Rockelstad Castle

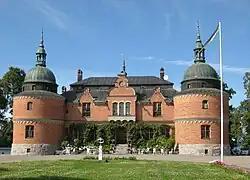

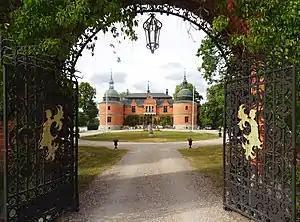
Rockelstad Castle Gate

Rockelstad Castle is a neo-renaissance manor house in the municipality of Flen in Södermanland, Sweden. Rockelstad, together with Sparreholm and Vibyholm, are all estates situated on Lake Båven.